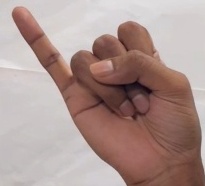
ASL sign: J